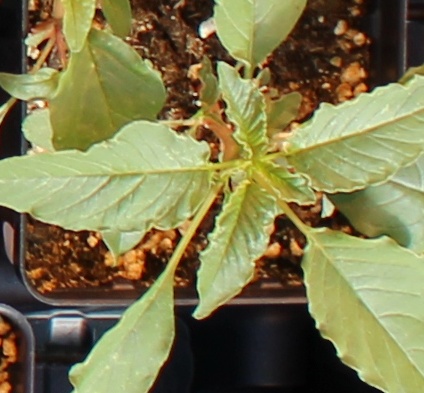
Label: Waterhemp